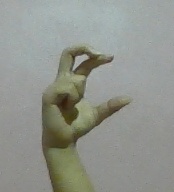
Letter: thal